Bernardine Cistercians of Esquermes

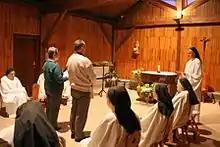
Two Bernardine Oblates make their commitment, Le Touvet

Liturgical and personal prayer is at the heart of the life of the Bernardine Cistercians. The sisters meet five times daily for the offices of Lauds (morning prayer) Terce (at about 9 a.m) Midday Prayer, Vespers (Evening prayer) and Vigils before retiring. The last office of the day, Vigils, combines both the elements of traditional Vigils, (night watching in the hope of the coming day) and Compline (thanking God for the day that has passed and praying for a peaceful night.) The office of Vigils ends with the singing of the Salve Regina by candlelight.